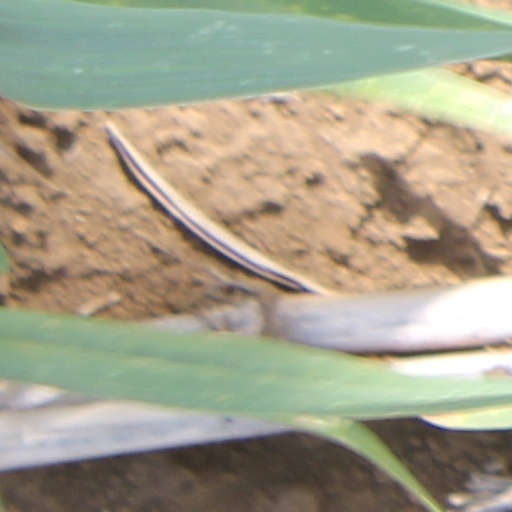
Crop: wheat